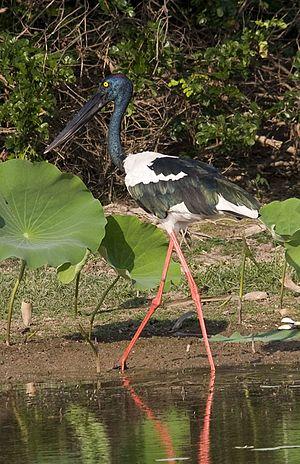
Le Jabiru d'Asie est une espèce de grands oiseaux échassiers de la famille des Ciconiidae. C'est une espèce très répandue qui a une zone de reproduction comprenant le sud de l'Asie et l'Australasie depuis l'est de l'Inde jusqu'à la Nouvelle-Guinée et la moitié nord de l'Australie. En Australie, il est aussi appelé Jabiru mais il ne doit pas être confondu avec l'oiseau américain du même nom qui appartient à un genre différent.